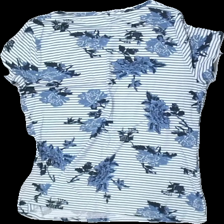
View: back
Type: T-shirt
Category: Ladies
Brand: Not in the list
Brand text on label: Carlaf
Colors: Blue, White, Black
Material: 100% viscose
Pattern: Other
Cut: Regular, C-collar
Size: M
Season: All
Price range: <50
Recommended usage: Reuse